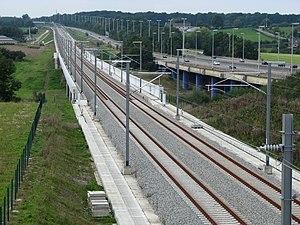
Viaduc de la Vallée de la Ruyff, Belgique, Ligne à grande vitesse (LGV) 3, Aix-la-Chapelle - Liège Русский: Виадук через долину Руффа в Бельгии. Высокоскоростная линия № 3 между Ахеном и Льежом.
La LGV 3, ou ligne à grande vitesse de Chênée à Hergenrath, est une ligne ferroviaire à grande vitesse en Belgique. Les trains l'empruntant atteignent la vitesse de 260 km/h.